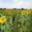
Label: sunflower